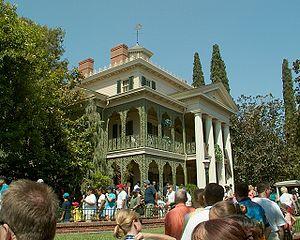
Domaine provincial de Chevetogne
Disneyland, ou officiellement Disneyland Park, est un parc à thèmes situé dans la ville d'Anaheim, en Californie, aux États-Unis. Il est le seul « royaume enchanté » conçu et vu par Walt Disney et a été inauguré le 17 juillet 1955. Il fut construit en un peu plus d'un an par les équipes de Walt Disney Imagineering. Walt Disney dut pour le construire emprunter de l'argent en partie à ABC en échange de la production de la fameuse série Disneyland nommée par la suite Wonderful World of Walt Disney.